Massachusetts House of Representatives' 4th Essex district

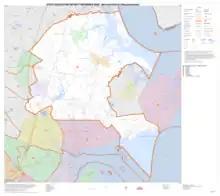
Map of Massachusetts House of Representatives' 4th Essex district, based on the 2010 United States census.

Massachusetts House of Representatives' 4th Essex district in the United States is one of 160 legislative districts included in the lower house of the Massachusetts General Court. It covers part of Essex County. Democrat Estela Reyes has represented the district since 2023.